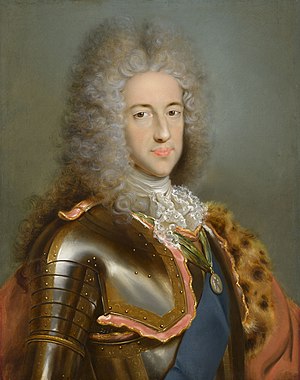
Maria af Modena / Dronning oven vande (1689–1701) / Regentskab
Jakob Frans Edvard Stuart, Maria af Modenas eneste overlevende søn, i et portræt af Antonio David.[94]
A young man wears a powdered wig while posing in a suit of armour.
Maria af Modena var dronning af England, Skotland og Irland som den anden hustru til Jakob 2. og 7. Maria, en hengiven katolik, giftede sig med enkemanden Jakob, som på det tidspunkt var yngre bror til Karl 2. og dennes arving under forudsætning af Karl ikke fik nogen legitime børn. Hun var uinteresseret i politik og hengiven til Jakob og deres børn, hvoraf to overlevede til voksen alder: Jakobitternes prætendent til tronerne, Jakob Frans Edvard og Louisa Maria Teresa.